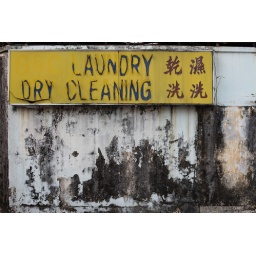
decaying sign in a side street in the center of Georgetown/Penang on Penang island, Malaysia